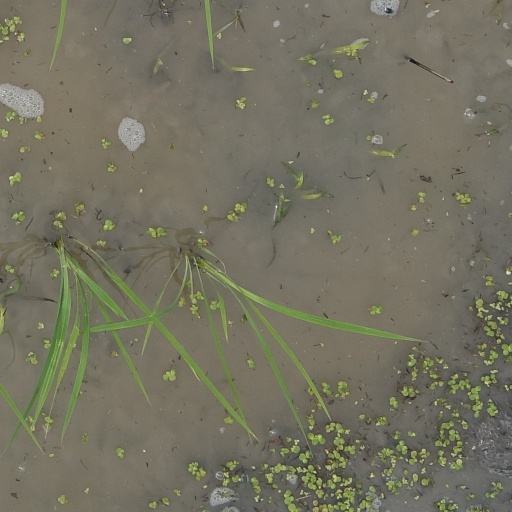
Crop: rice